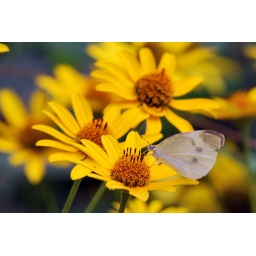
Various photographs of flora and fauna in the park, taken by myself and my son Kevin using my Nikon D60